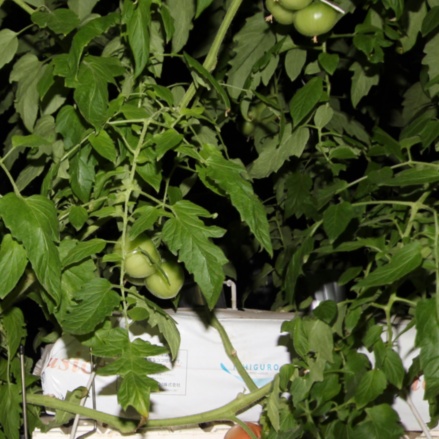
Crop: tomato